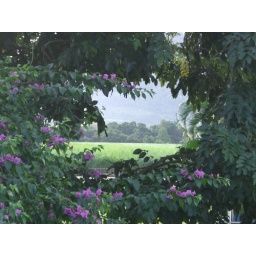
sugar cane field framed by flowers